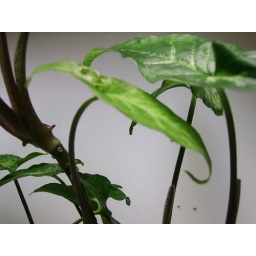
Potted plant in the office